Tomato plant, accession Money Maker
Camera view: tilt-top (135 deg); turntable rotation: 180 degrees
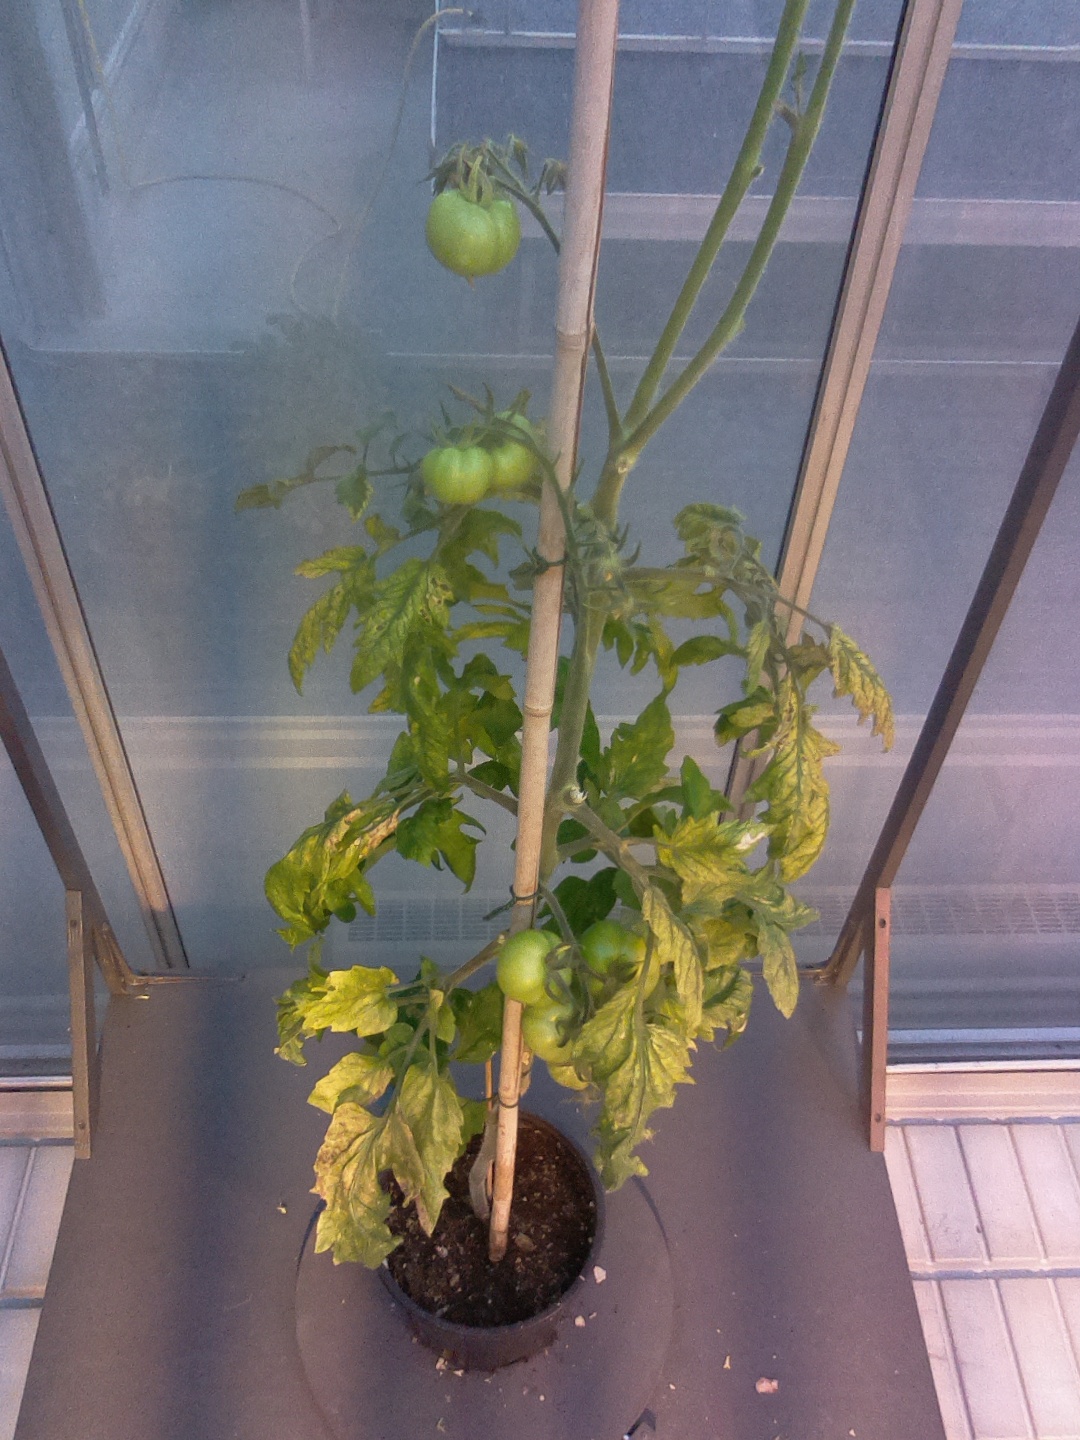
BBCH growth stage 79: 90% -100% of final fruit size